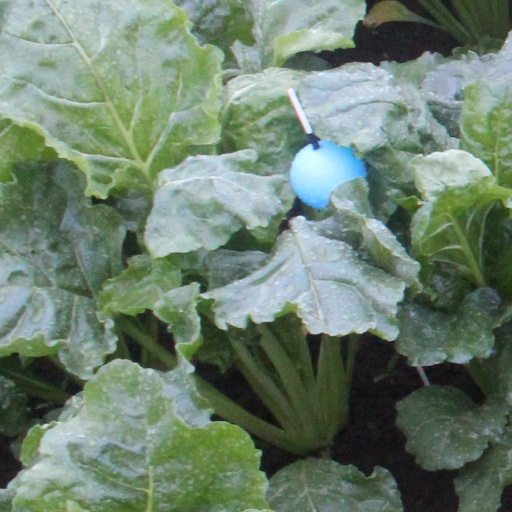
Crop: sugar beet